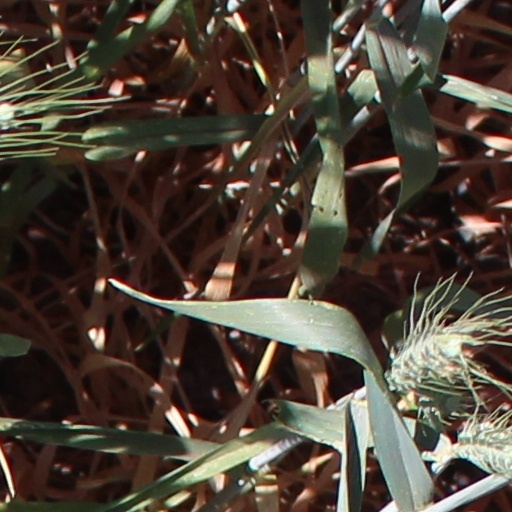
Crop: wheat